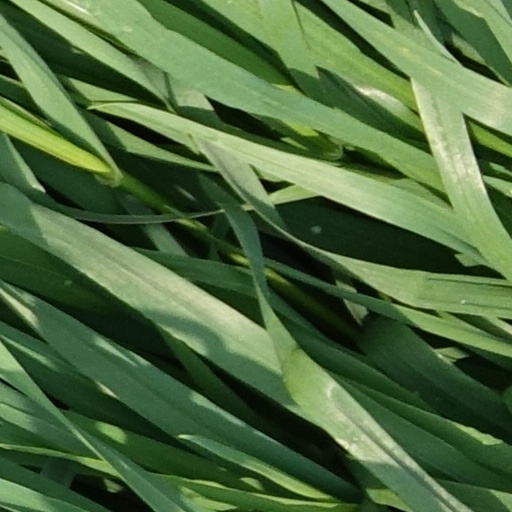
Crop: wheat